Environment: real
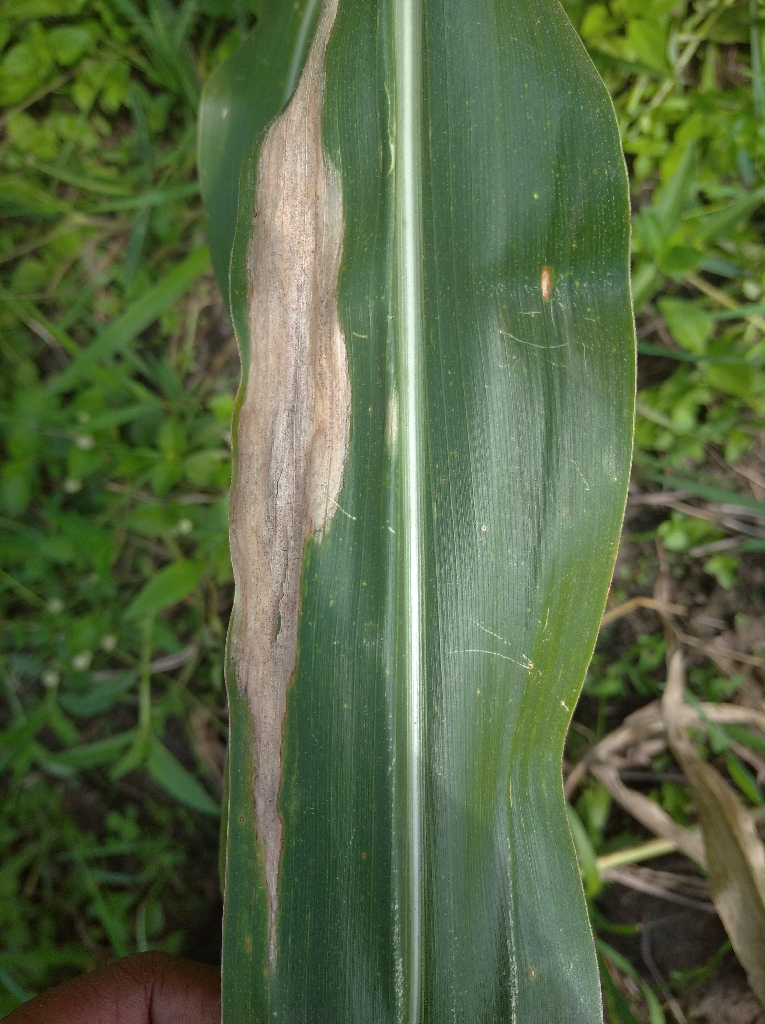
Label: northern_corn_leaf_blight